Sky position (RA, Dec in degrees): 198.368, -1.211
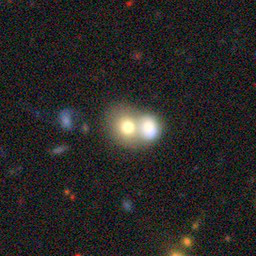
Galaxy morphology: Merging Galaxies